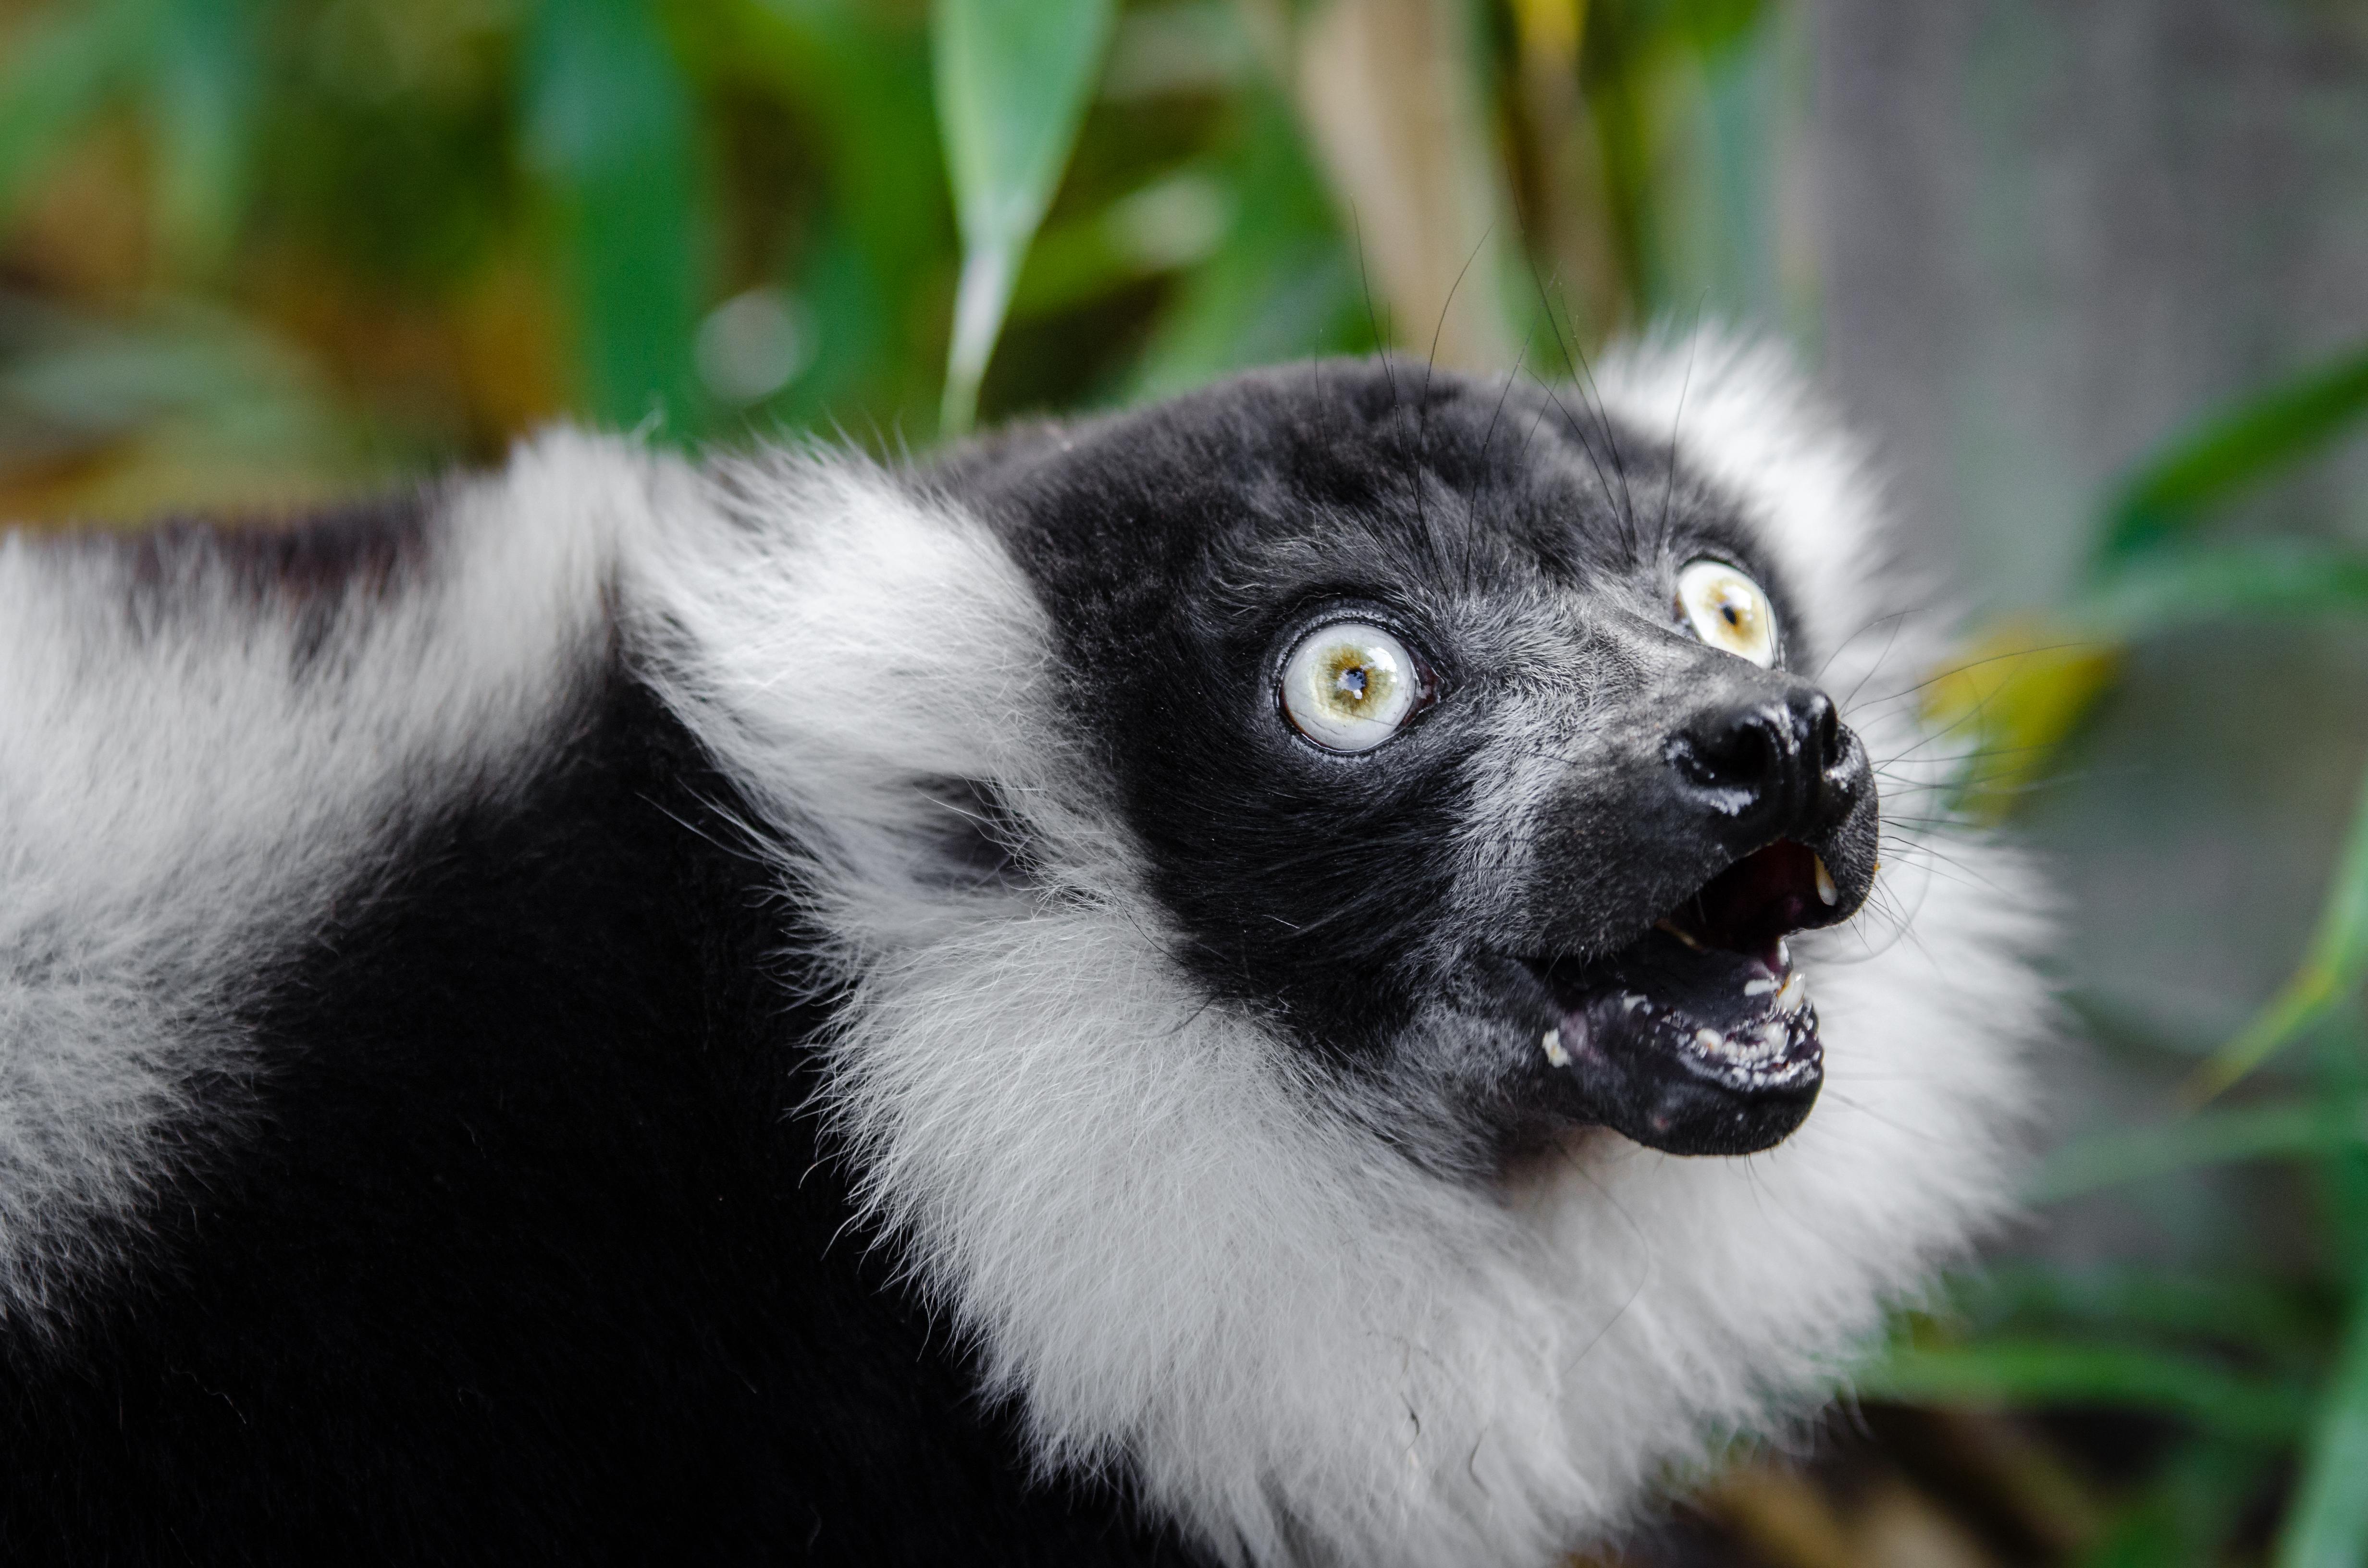
wildlife, mammal, fauna, primate, close up, vertebrate, lemur, new world monkey